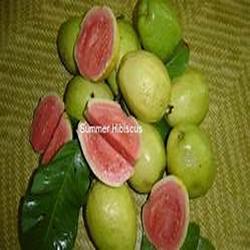
Label: Guava